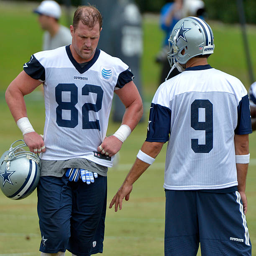
american football players during the team 's mini camp .